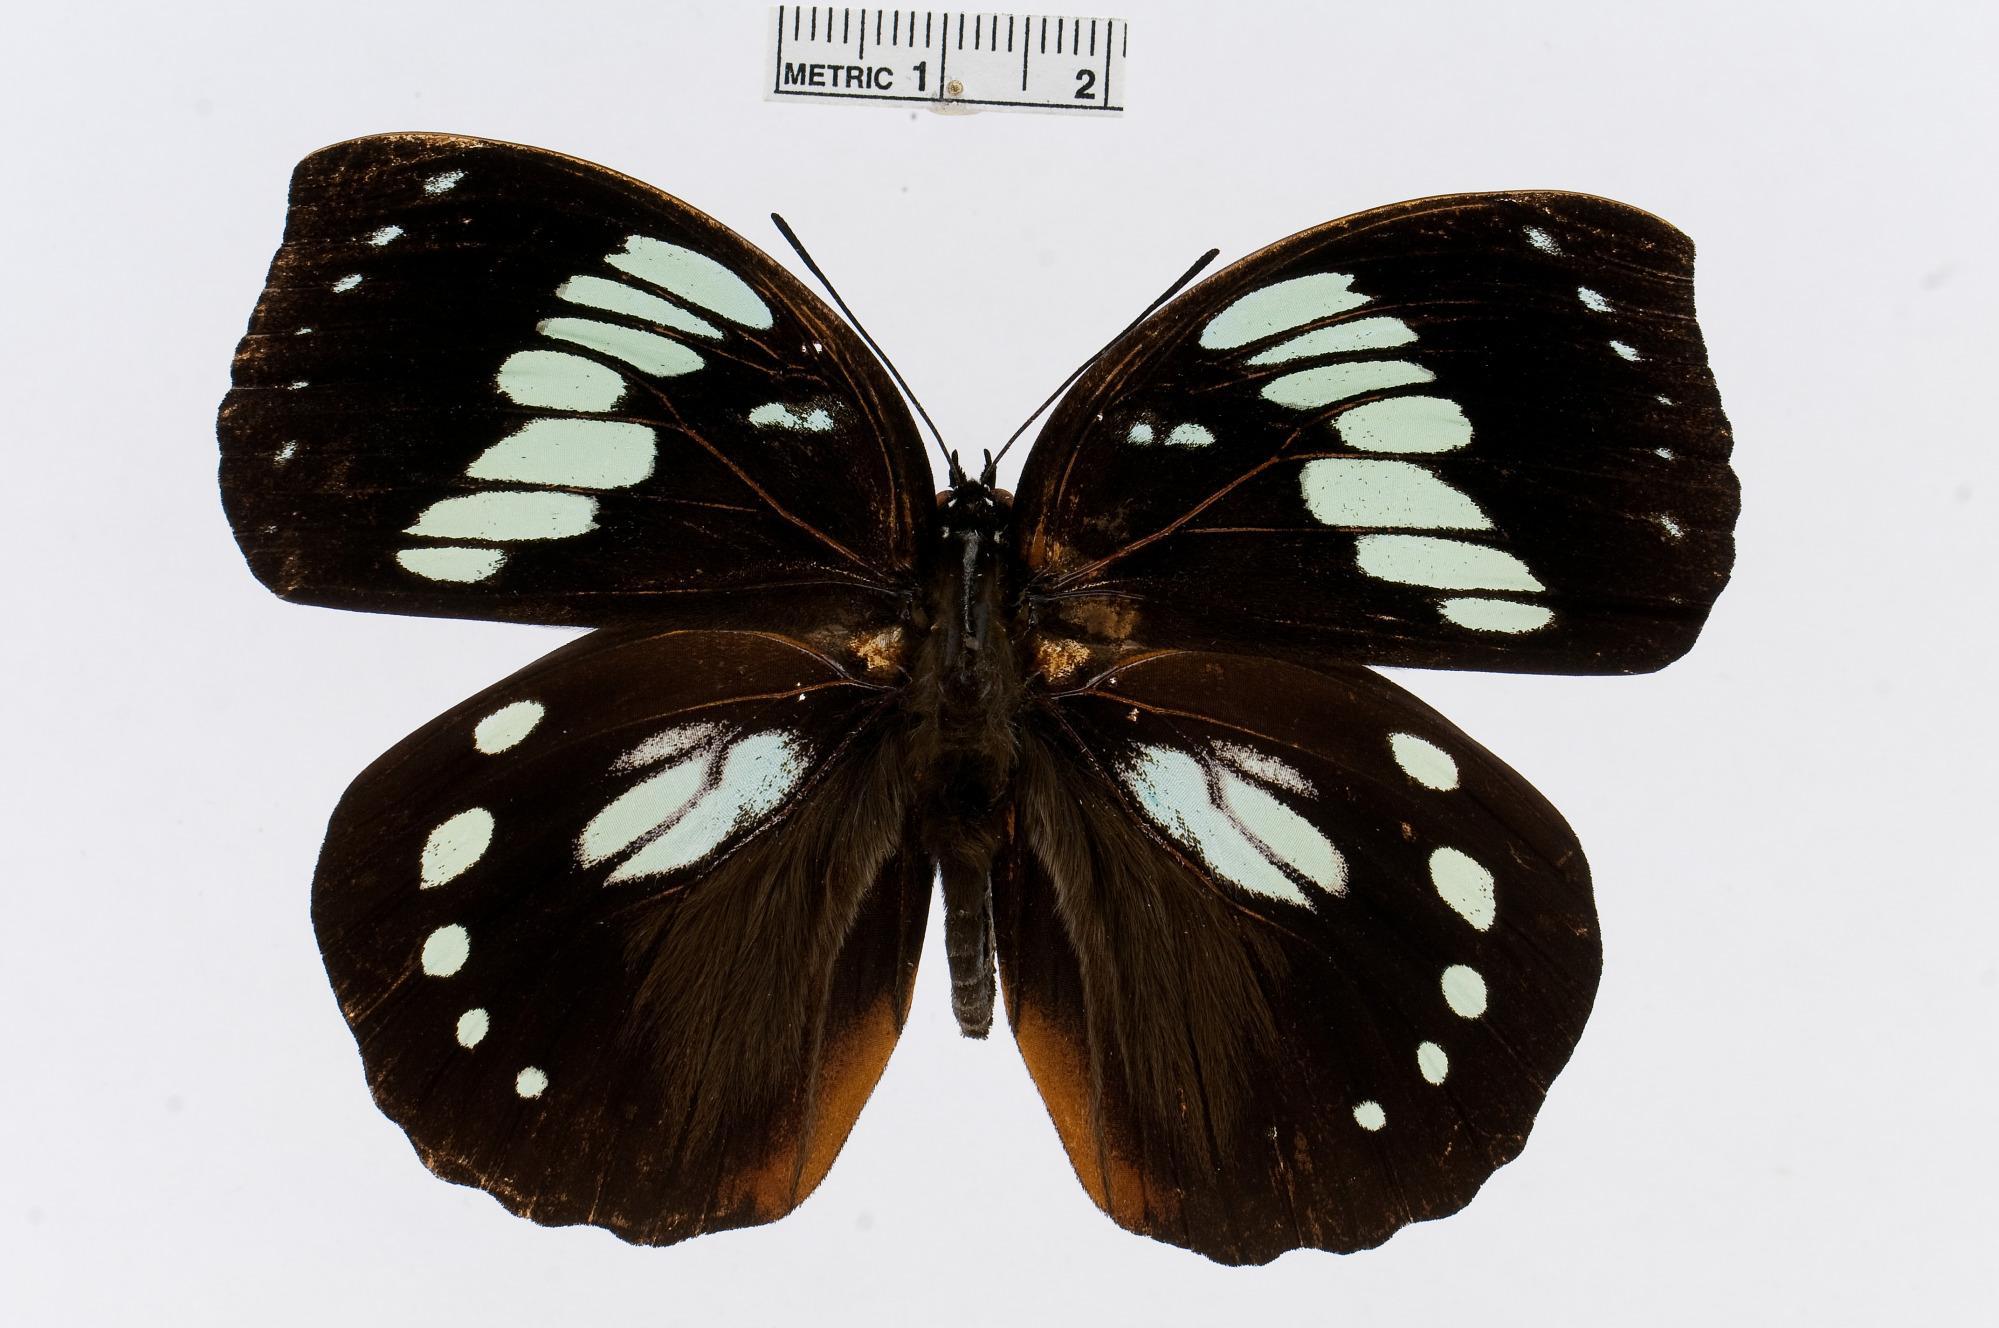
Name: Euxanthe madagascariensis
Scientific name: Euxanthe madagascariensis (Lucas, 1843)
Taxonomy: Animalia, Arthropoda, Insecta, Lepidoptera, Nymphalidae, Charaxinae